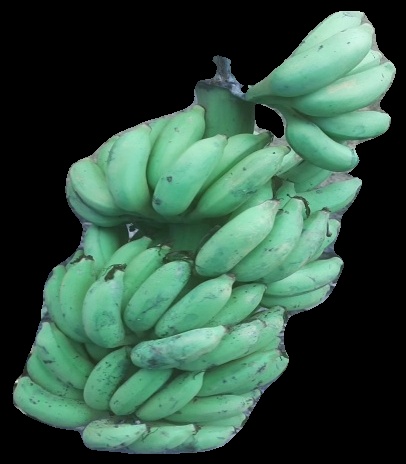
Variety: elakki-bale
Grade: grade2